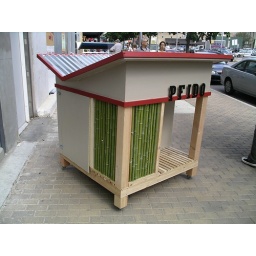
Possibly my favorite. So many of these dog houses reminded me of houses in Agave.